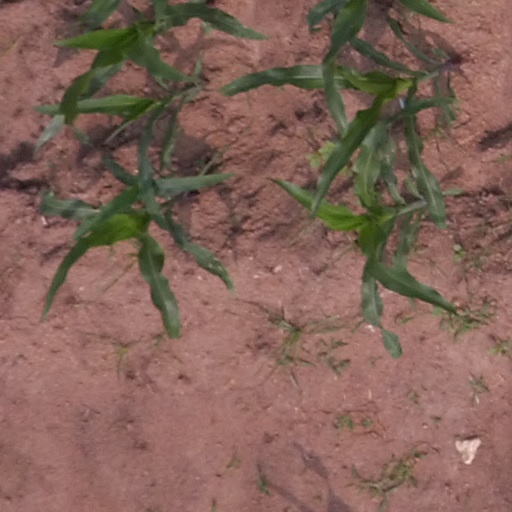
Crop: maize; corn